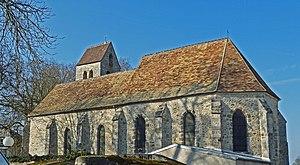
La Norville est une commune française située à trente-deux kilomètres au sud-ouest de Paris dans le département de l'Essonne en région Île-de-France.
L'église Saint-Denis de La Norville est une église paroissiale catholique, dédiée à saint Denis, située dans la commune française de La Norville et le département de l'Essonne.
Cet article recense les monuments historiques de l'Essonne, en France.